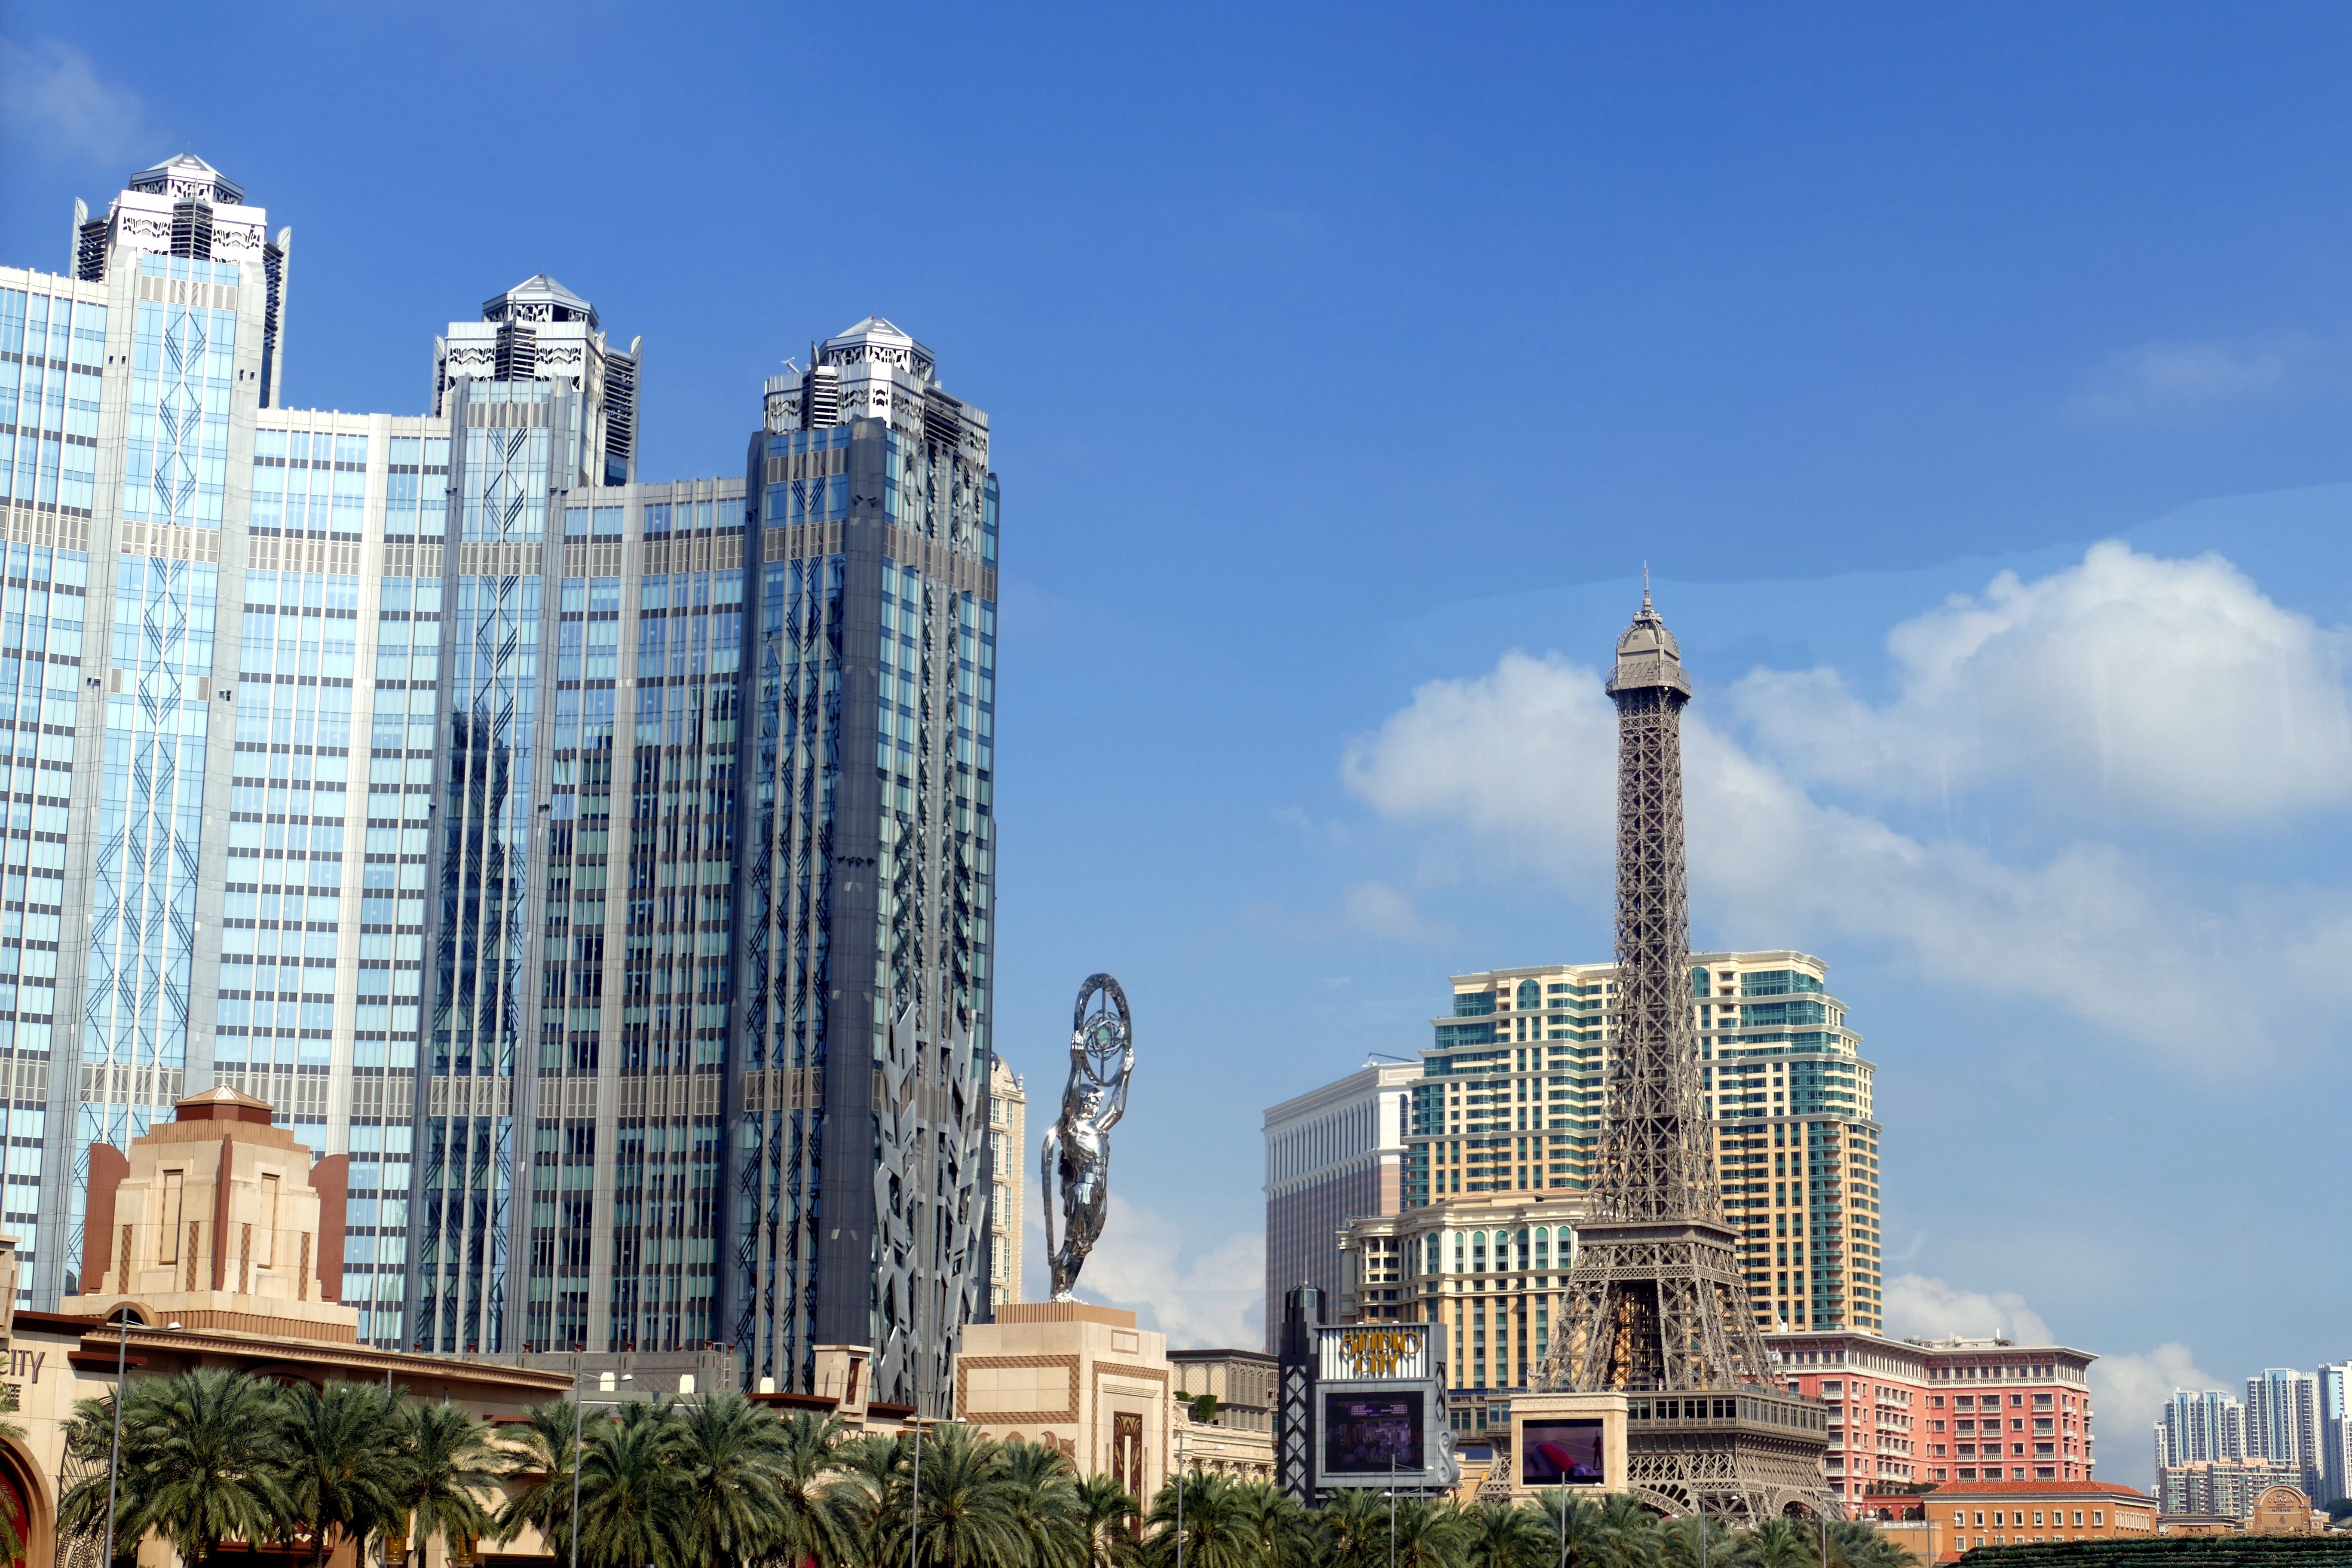
architecture, skyline, building, city, eiffel tower, skyscraper, cityscape, downtown, tower, landmark, facade, tourism, tower block, macau, figure, hotel, china, metropolis, condominium, neighbourhood, urban area, residential area, macao, human settlement, metropolitan area